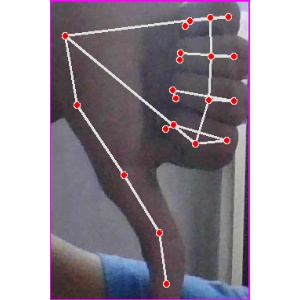
अक्षर: फ